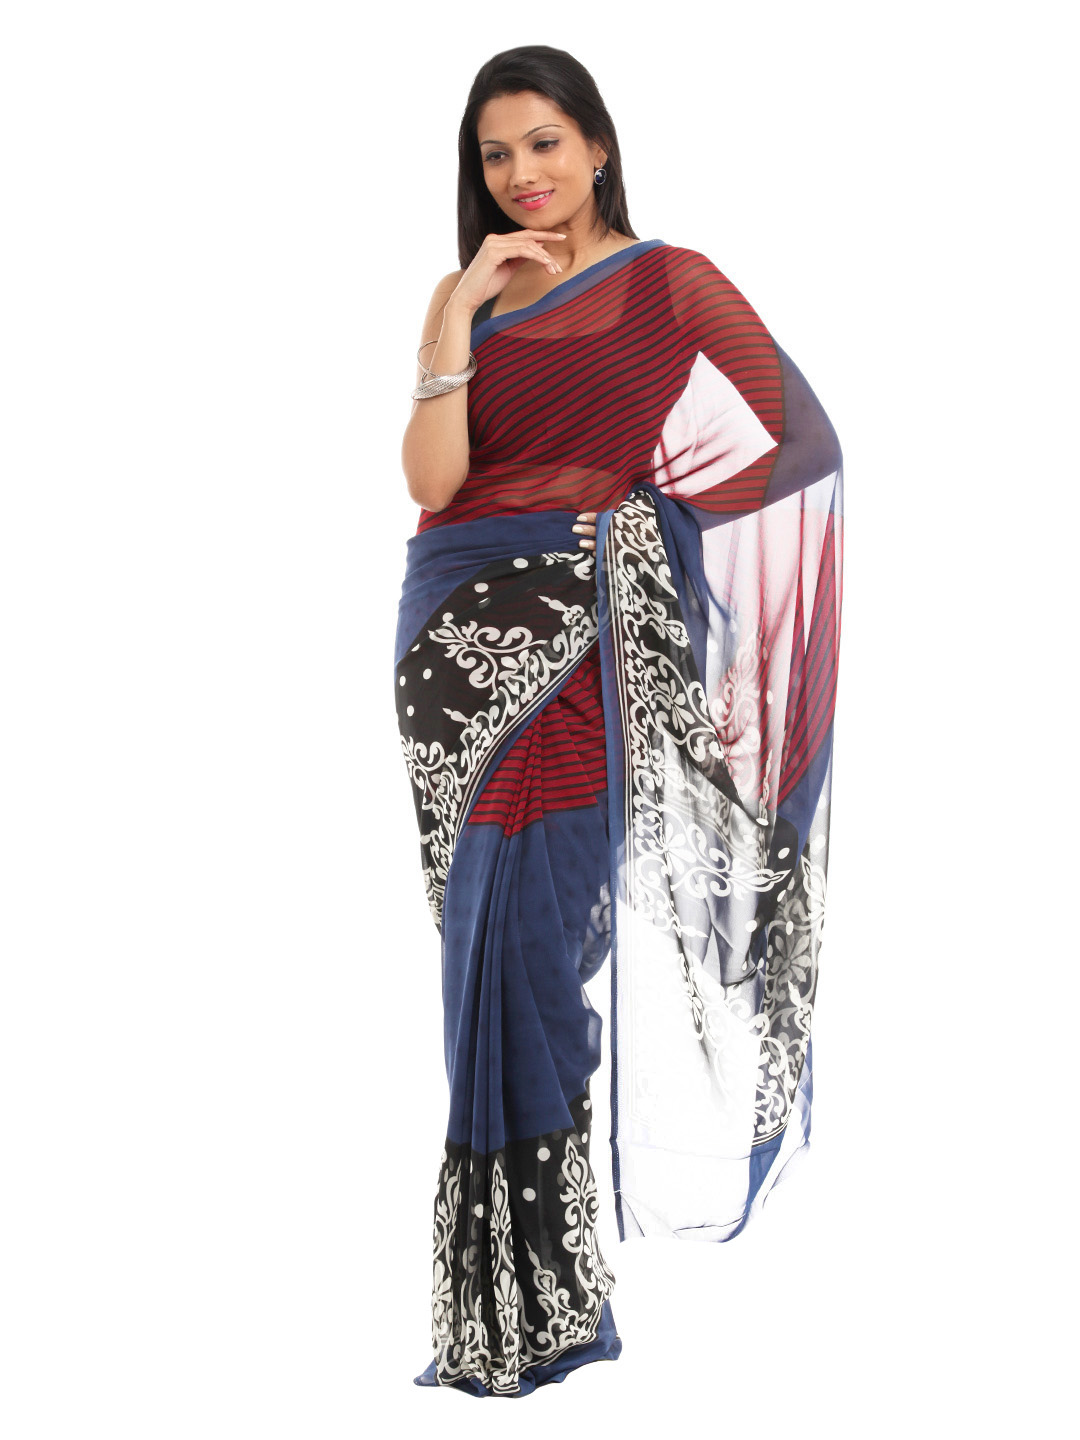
Prafful Women Multi Coloured Sari
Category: Apparel / Saree / Sarees
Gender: Women
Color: Multi
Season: Fall 2012
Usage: Ethnic